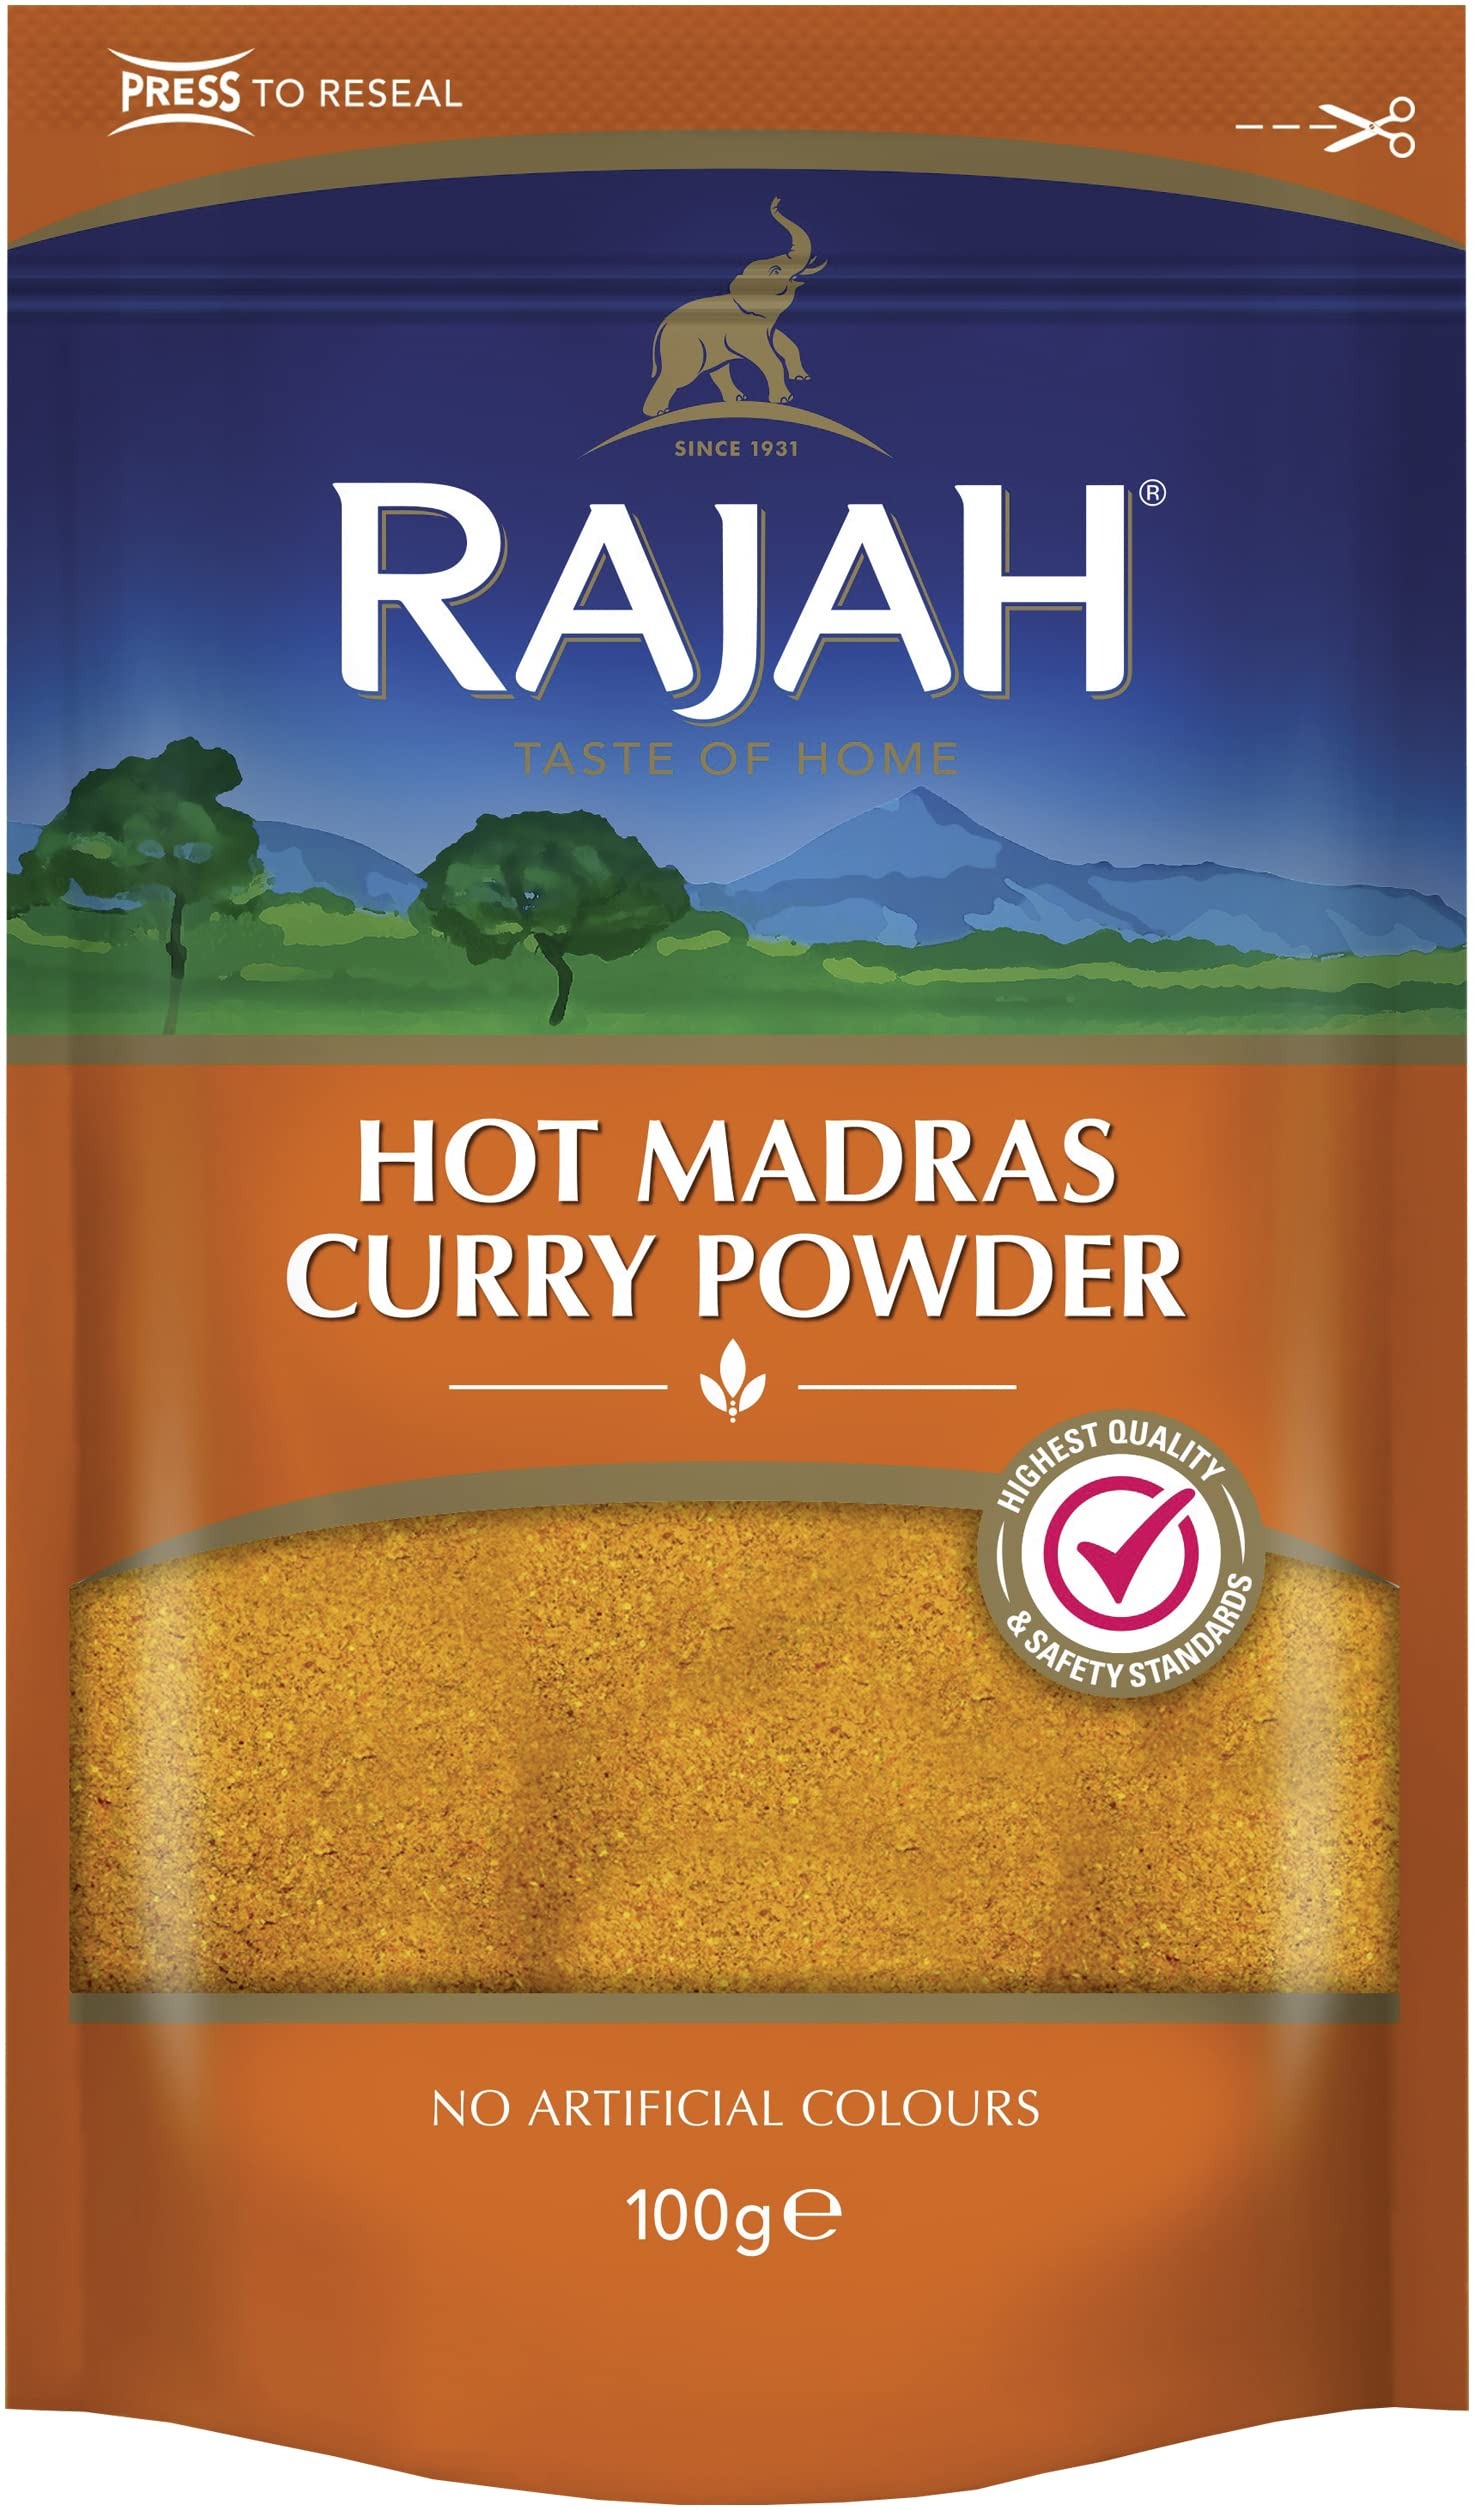
Item Name: Rajah Hot Madras Curry Powder - 100g (Pack of 1)
Value: 14.1096
Unit: Ounce

Price: 8.1